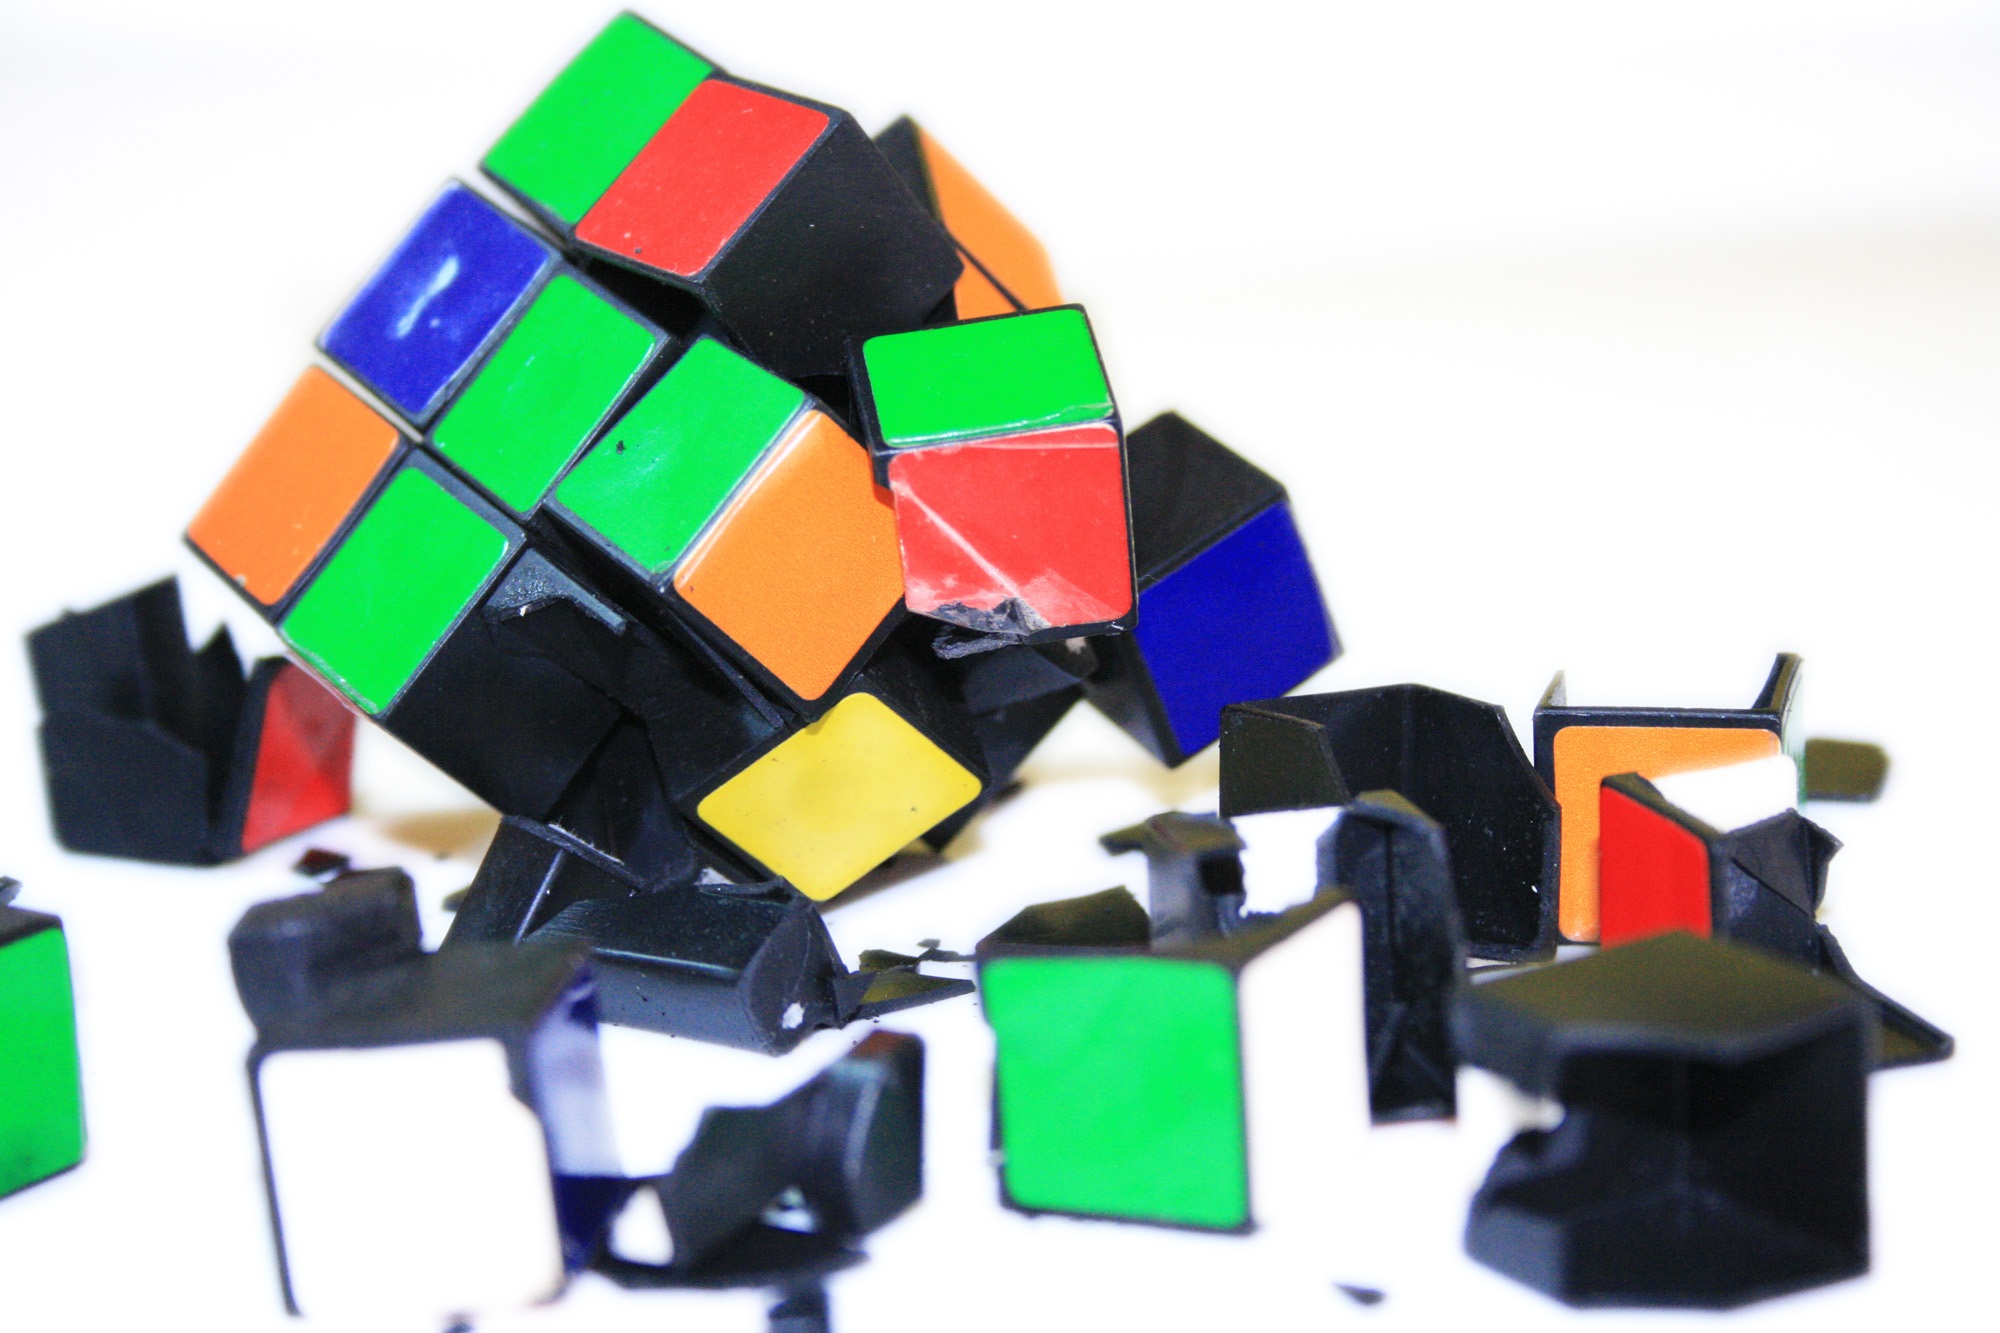
play, toy, cube, magic, stress, rubik's cube, toy block